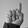
ASL letter: D